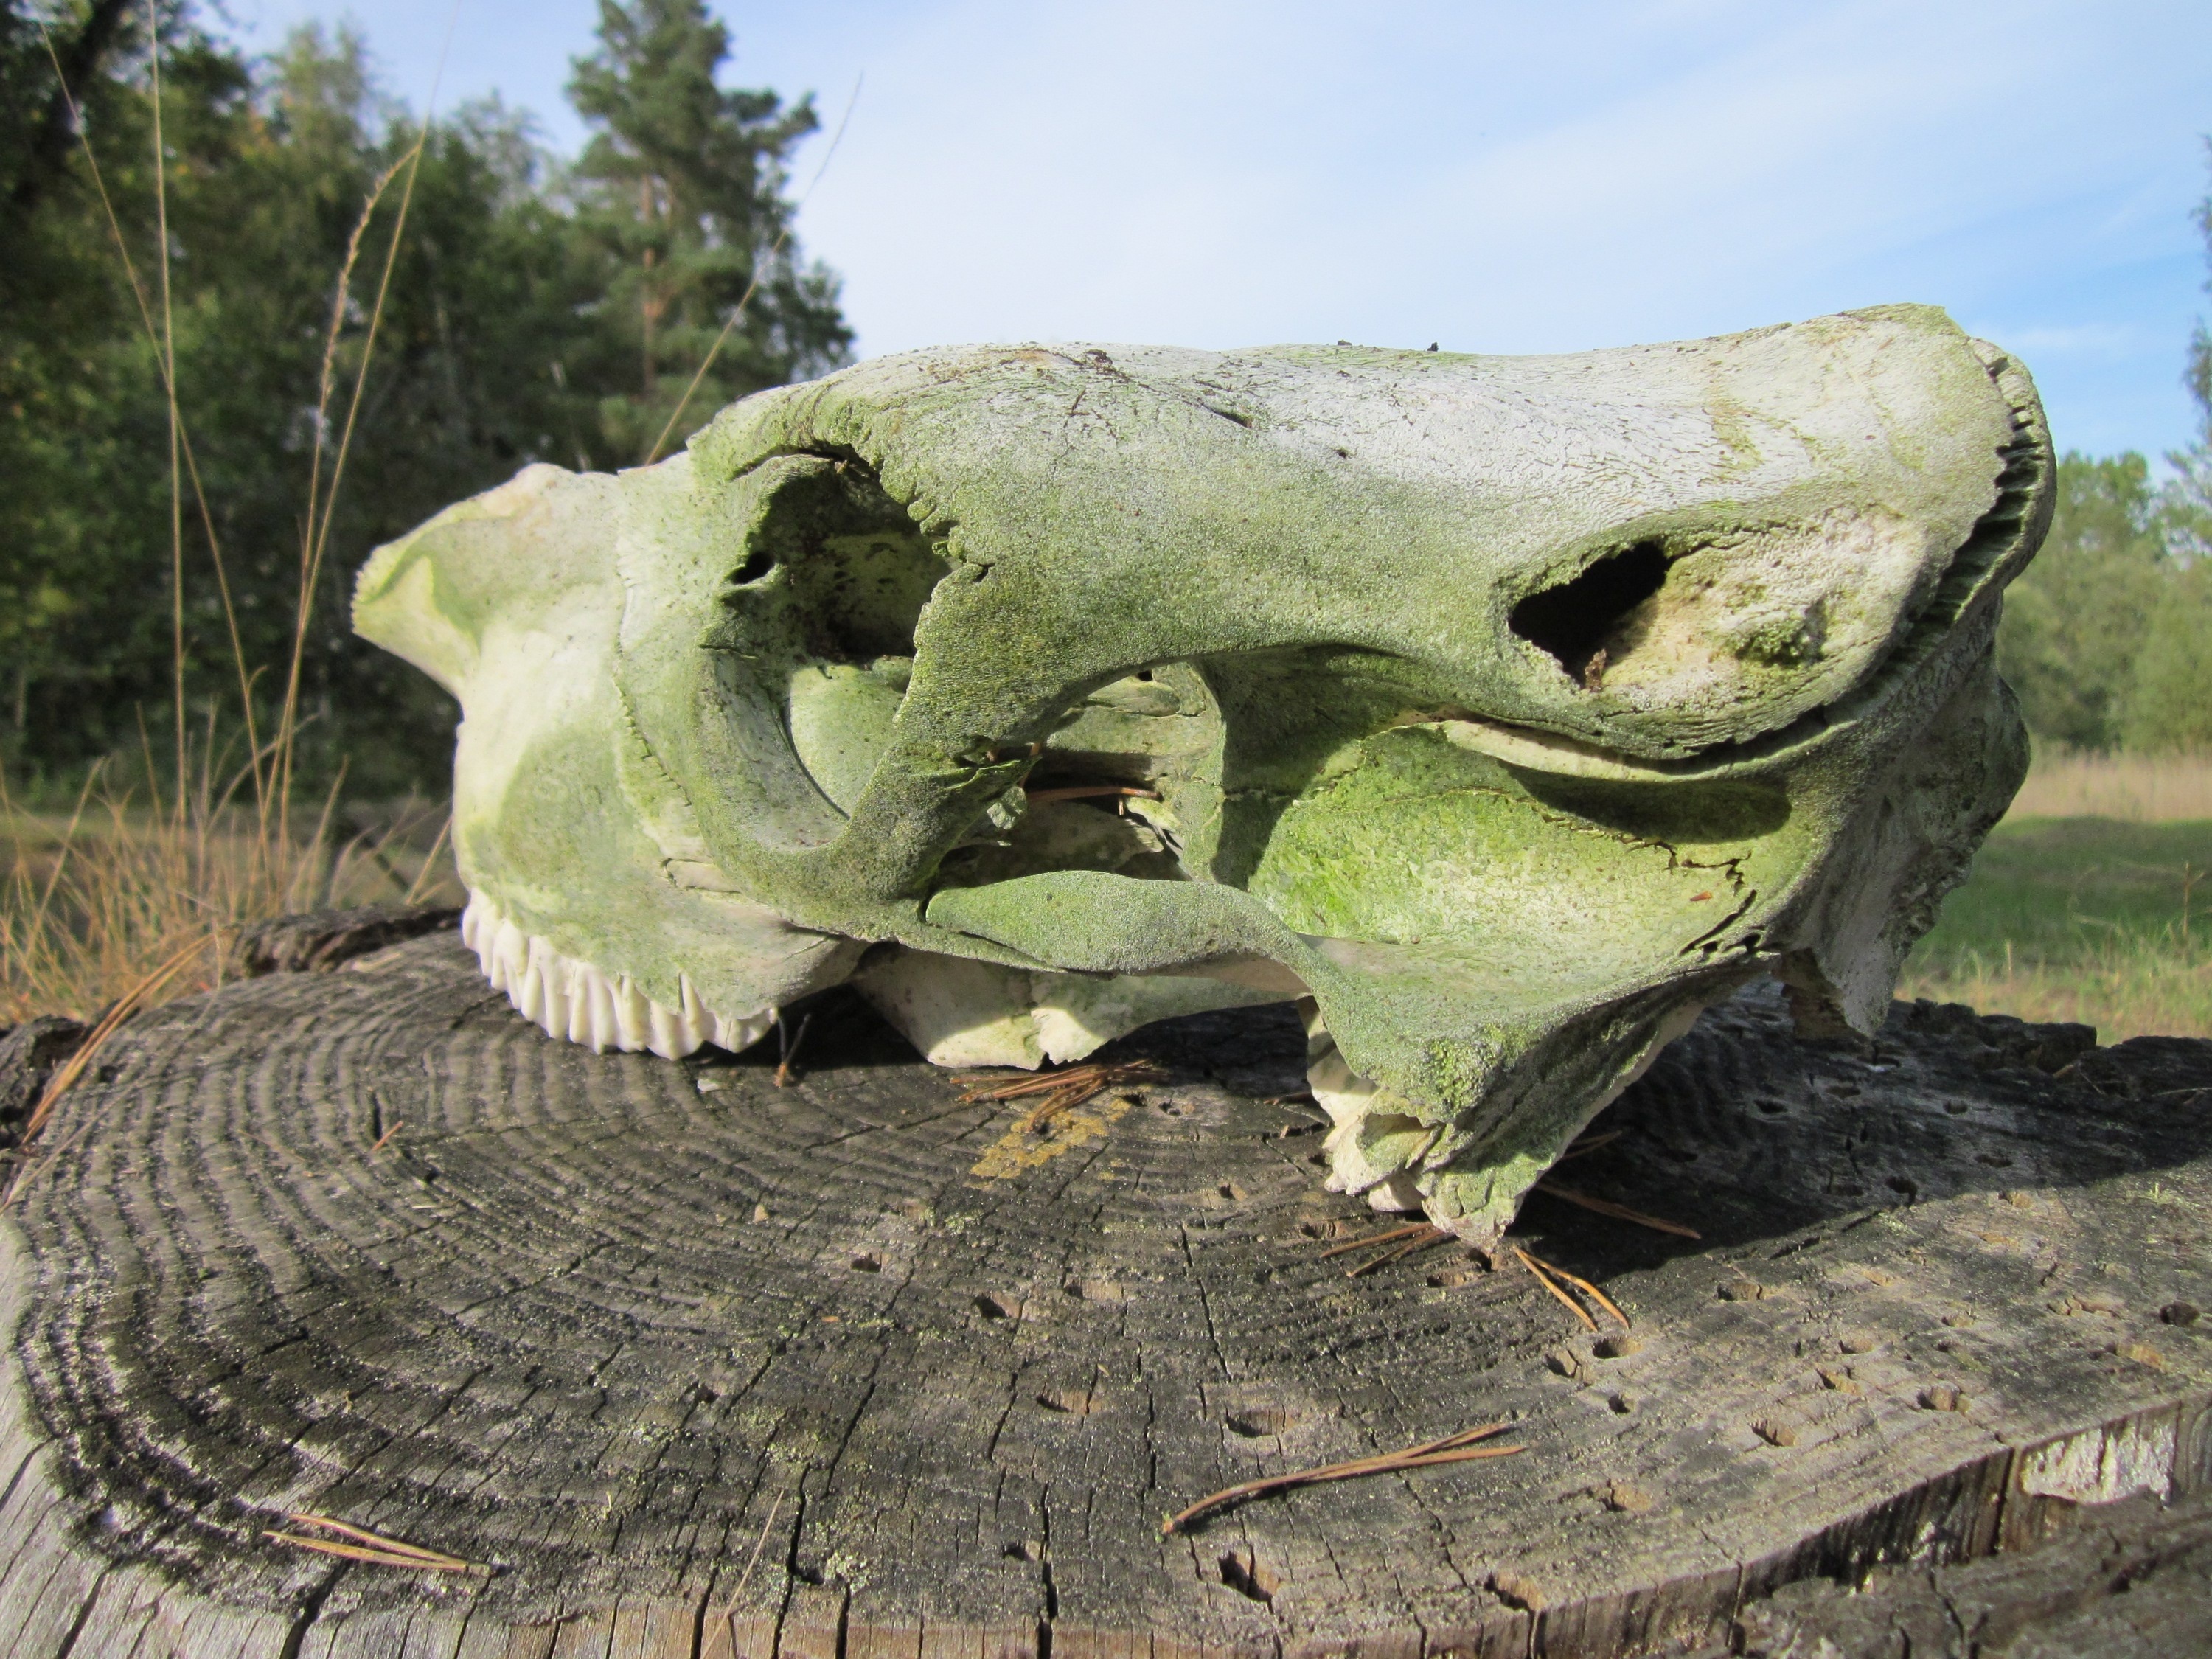
animal, symbol, reptile, death, skull, fauna, bone, weathered, sculpture, scary, skeleton, horror, teeth, cranium